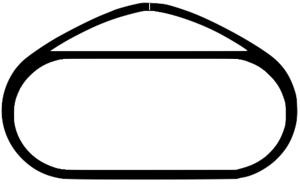
Le Pennzoil 400 est une course automobile annuelle organisée par la NASCAR à l'occasion du championnat des NASCAR Cup Series se déroulant sur le Las Vegas Motor Speedway dans le Nevada.
La South Point 400 est une course automobile de voiture stock organisée par la NASCAR comptant pour le championnat des NASCAR Cup Series. Elle se déroulera chaque année sur le circuit Las Vegas Motor Speedway de Las Vegas dans l'état du Nevada aux États-Unis.